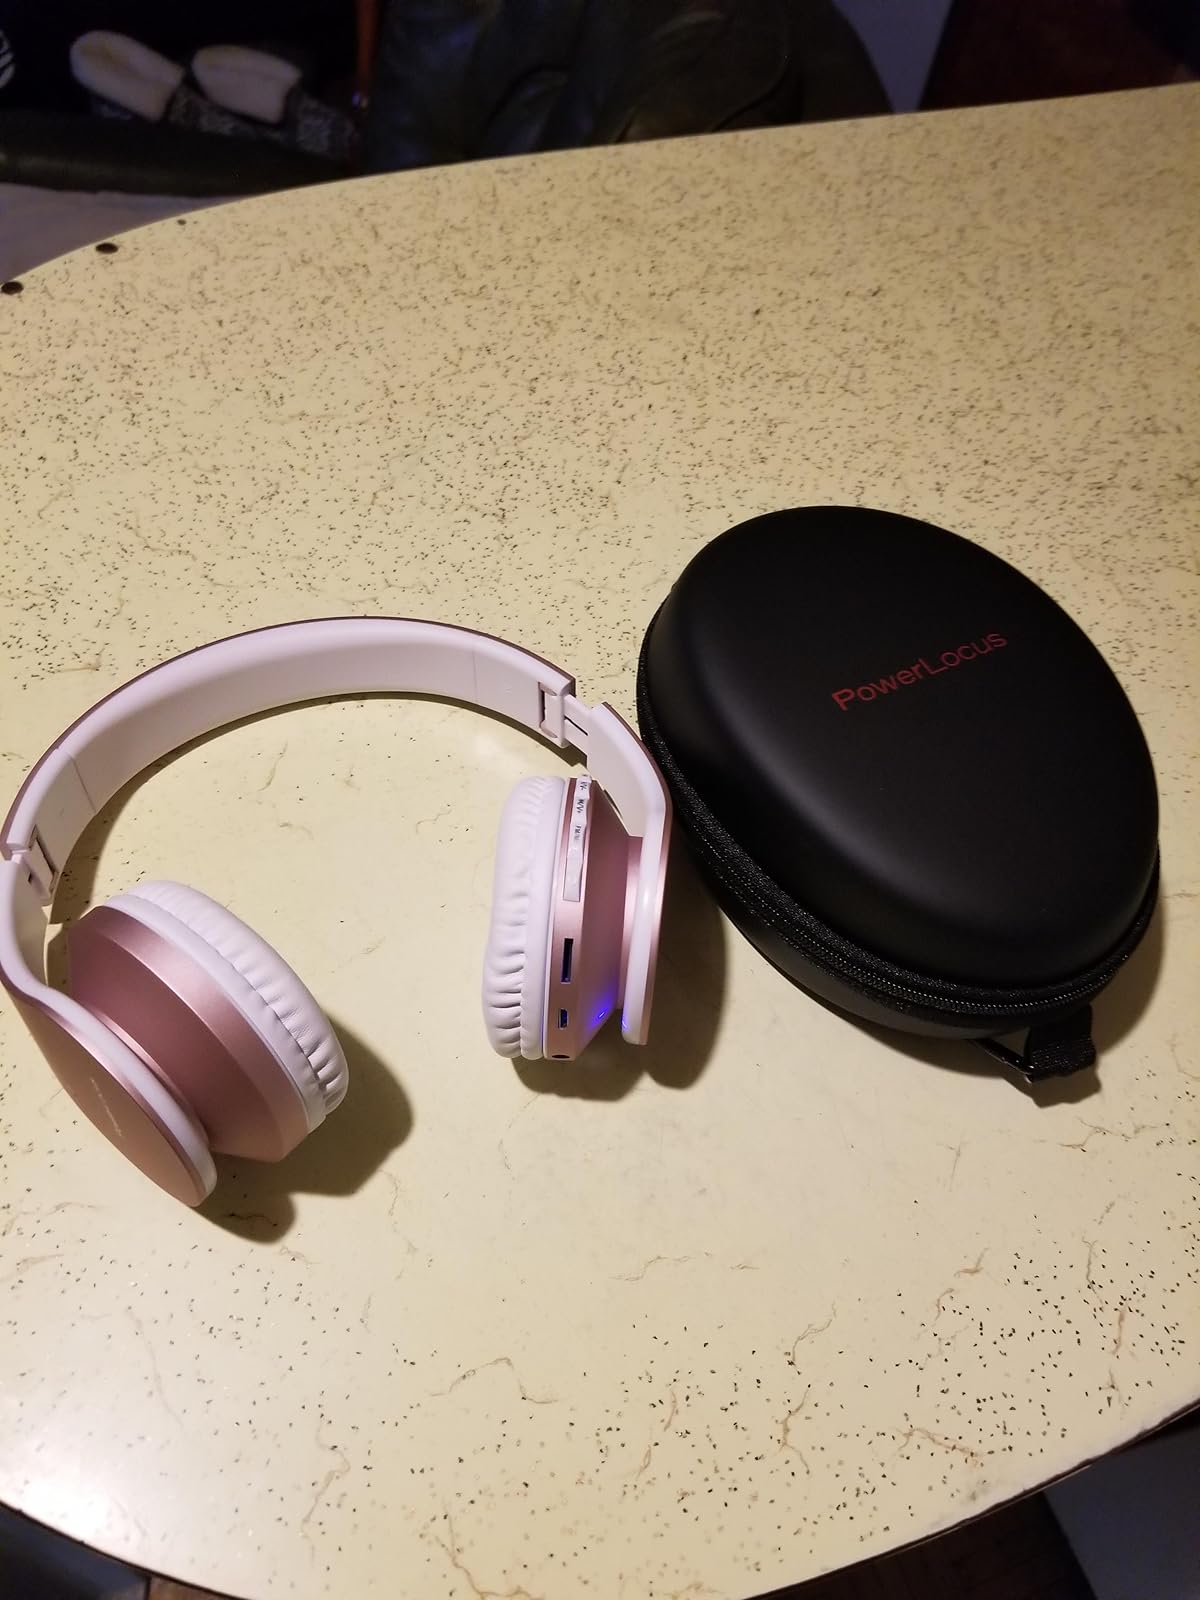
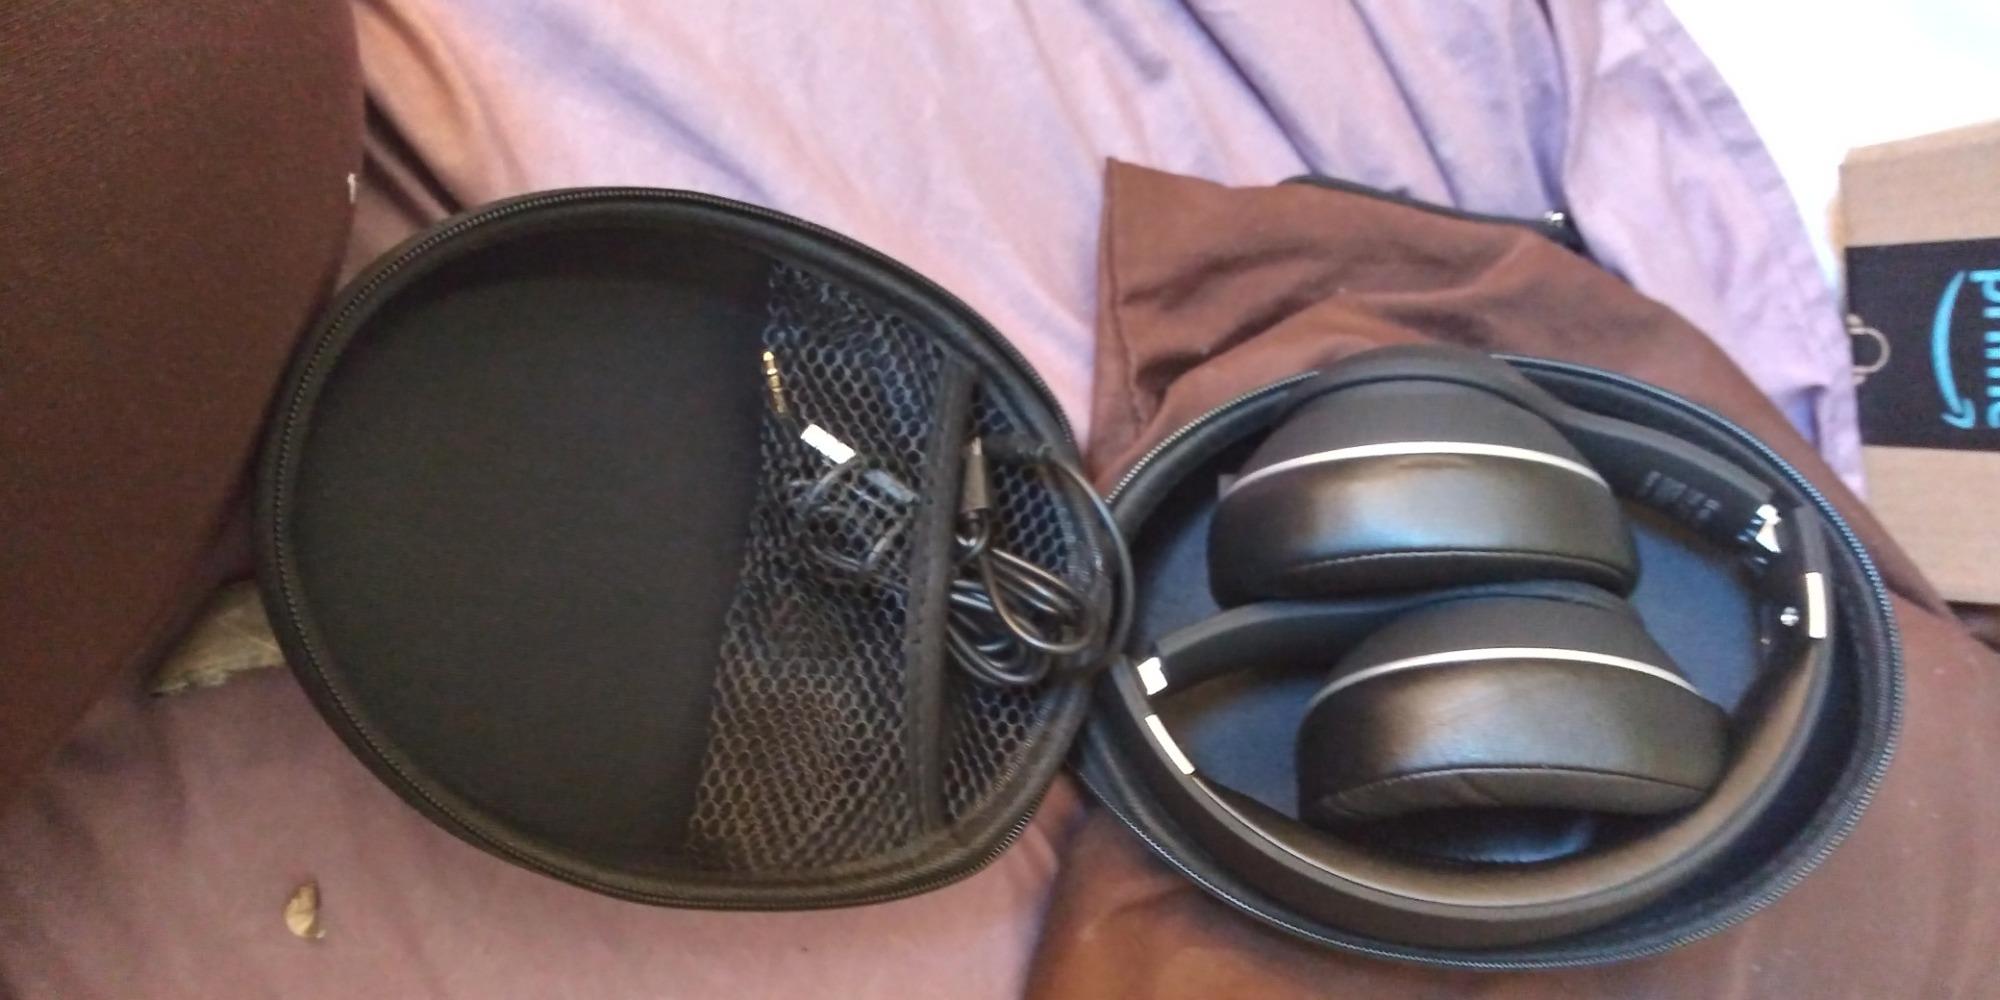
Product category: headphones
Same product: no